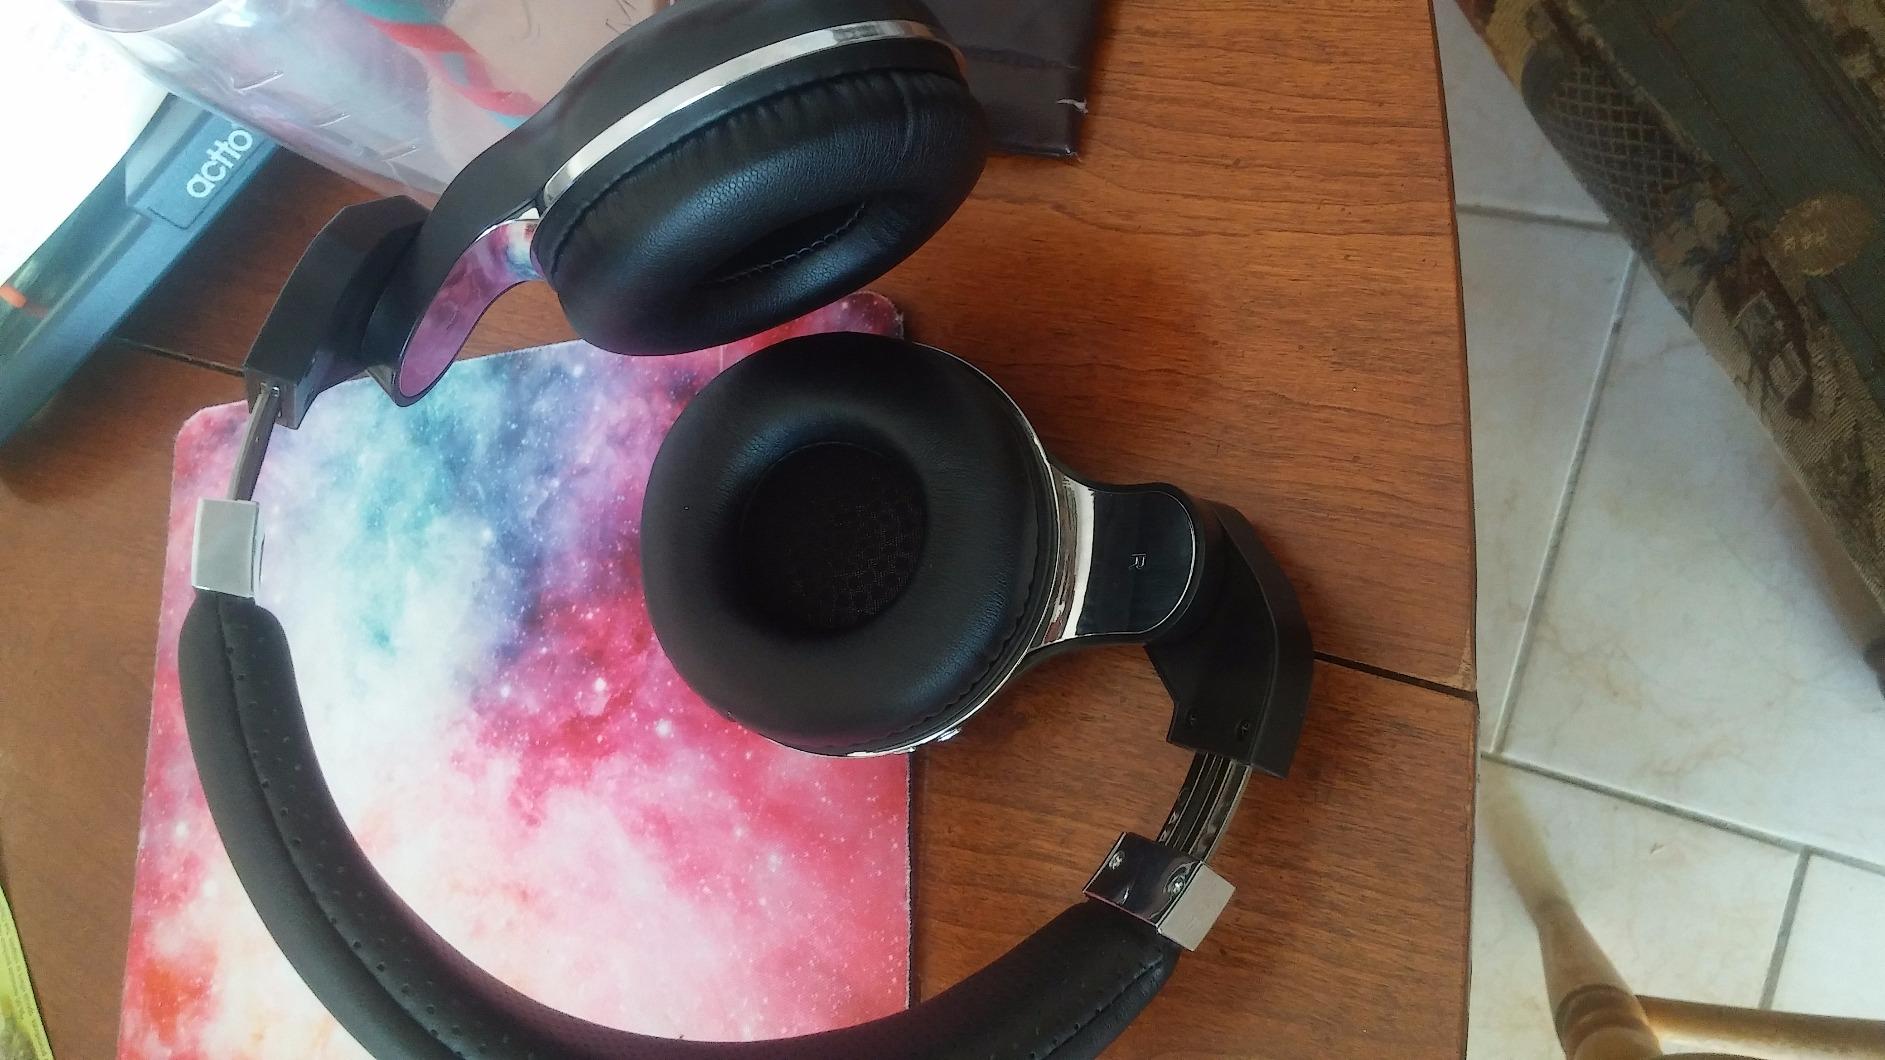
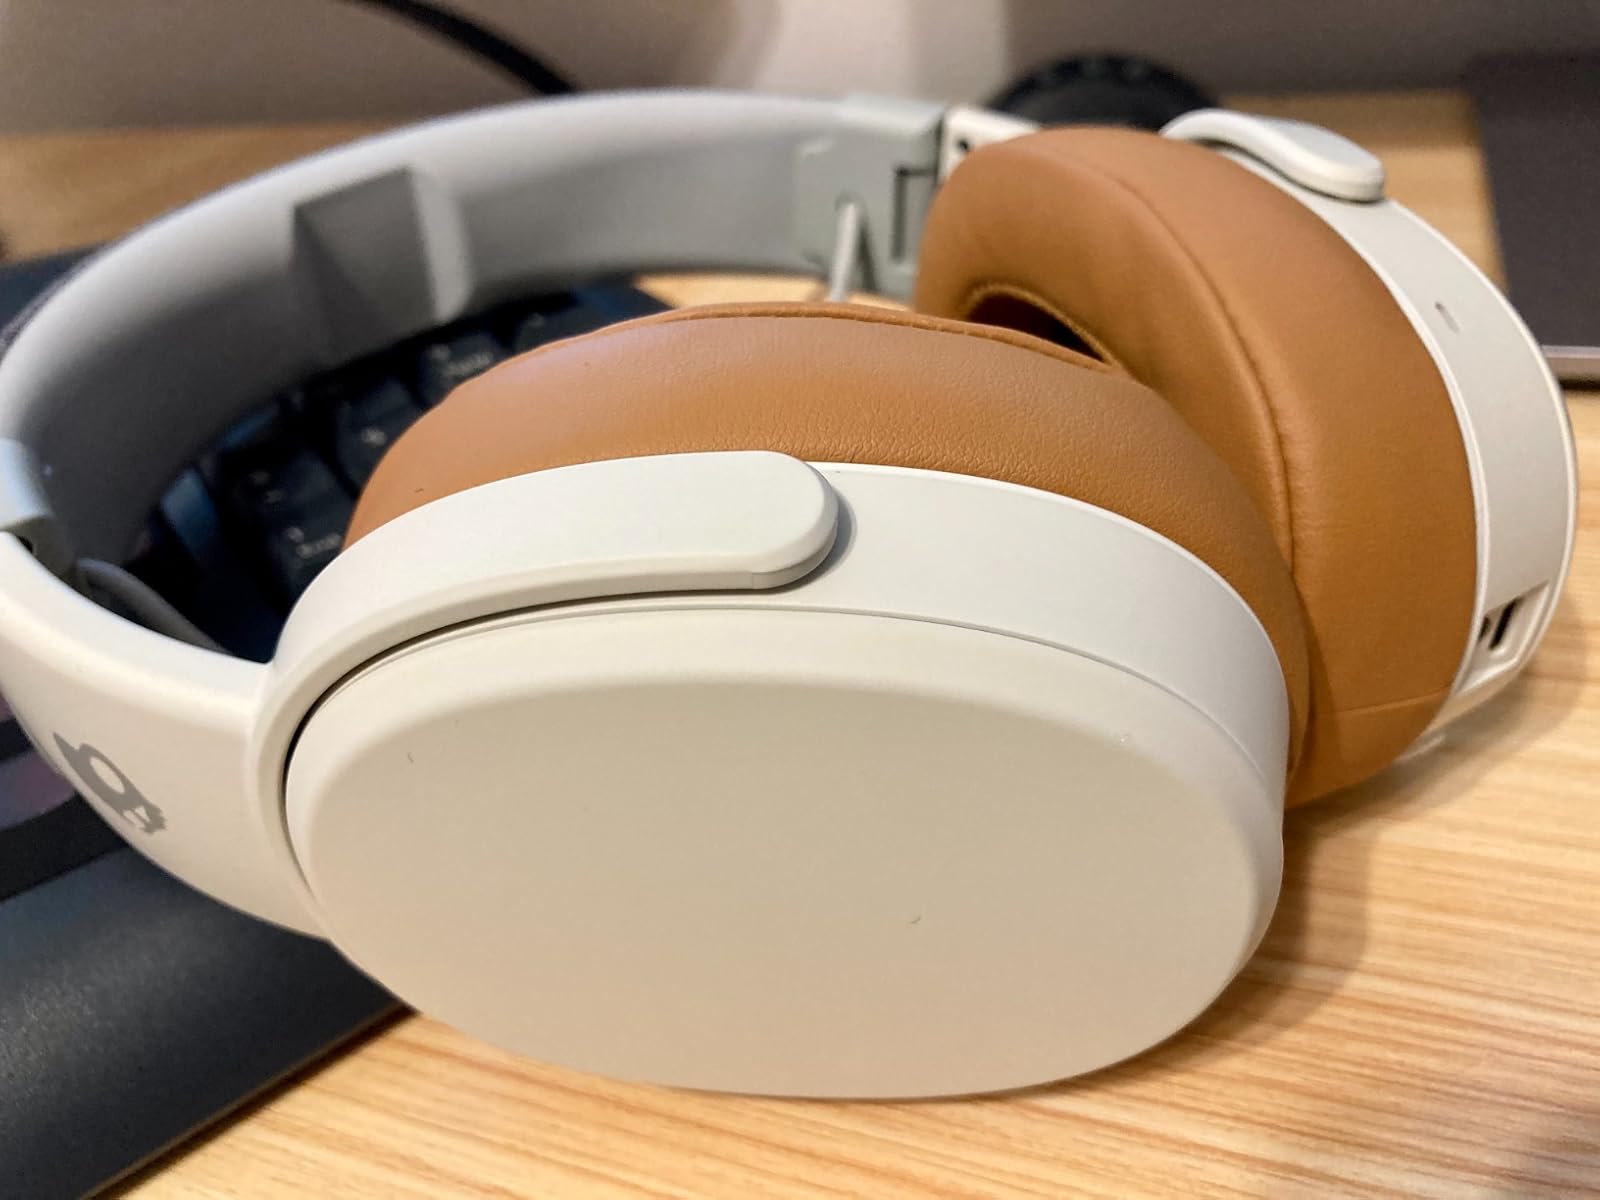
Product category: headphones
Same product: no